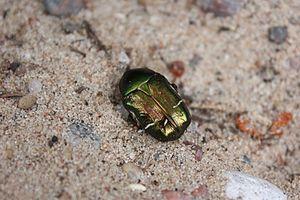
Gotska Sandön, toponyme suédois signifiant littéralement « l'île de sable de Gotland », est une île de la mer Baltique dans le comté de Gotland, en Suède. L'île est très isolée, située à 38 kilomètres au nord de l'île de Fårö, une autre île juste au nord de Gotland. Elle constitue la partie émergée d'un long récif la reliant à Gotland formé par les moraines datant des dernières glaciations. La côte de Gotska Sandön est dominée par des plages et dunes tandis qu'à l'intérieur des terres s'étend une vaste forêt de pins parsemées de quelques dunes fixées formant les rares reliefs de l'île dont son point culminant avec 42 mètres d'altitude. Le climat relativement sec et le sol sablonneux ne contribuent pas au développement de la flore, plutôt pauvre hormis dans les quelques dépressions qui parviennent à conserver l'humidité, et de la faune, à l'exception de nombreux insectes rares, des oiseaux de mer et des phoques sur le littoral qui parviennent à s'affranchir de l'isolement de l'île plus facilement que des espèces strictement terrestres. Gotska Sandön est tout de même appréciée par les visiteurs pour son avifaune et ses mammifères marins.
Gotska Sandön, toponyme suédois signifiant littéralement « l'île de sable de Gotland », est une île de la mer Baltique dans le comté de Gotland, en Suède. L'île est très isolée, située à 38 kilomètres au nord de l'île de Fårö, une autre île juste au nord de Gotland. Elle constitue la partie émergée d'un long récif la reliant à Gotland formé par les moraines datant des dernières glaciations. La côte de Gotska Sandön est dominée par des plages et dunes tandis qu'à l'intérieur des terres s'étend une vaste forêt de pins parsemées de quelques dunes fixées formant les rares reliefs de l'île dont son point culminant avec 42 mètres d'altitude. Le climat relativement sec et le sol sablonneux ne contribuent pas au développement de la flore, plutôt pauvre hormis dans les quelques dépressions qui parviennent à conserver l'humidité, et de la faune, à l'exception de nombreux insectes rares, des oiseaux de mer et des phoques sur le littoral qui parviennent à s'affranchir de l'isolement de l'île plus facilement que des espèces strictement terrestres. Gotska Sandön est tout de même appréciée par les visiteurs pour son avifaune et ses mammifères marins.